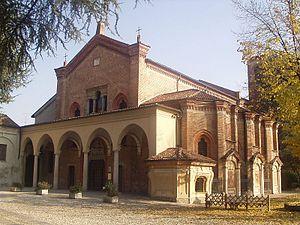
Monza ['mon:tsa] est une ville italienne d'environ 120 000 habitants chef-lieu de la province de Monza et de la Brianza en Lombardie, région de la plaine du Pô.